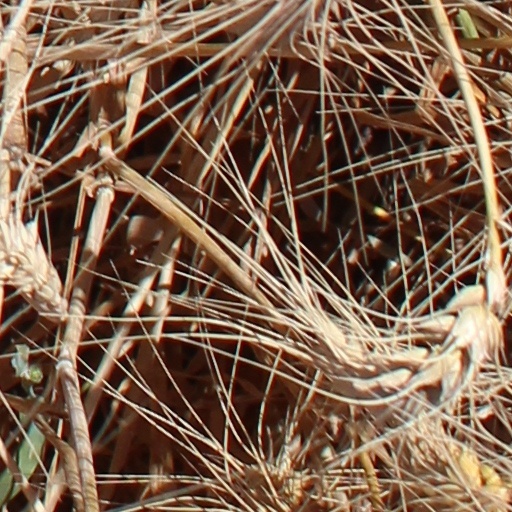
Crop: wheat